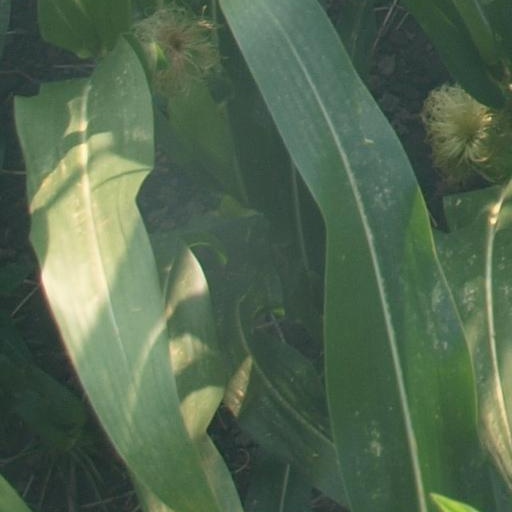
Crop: maize; corn